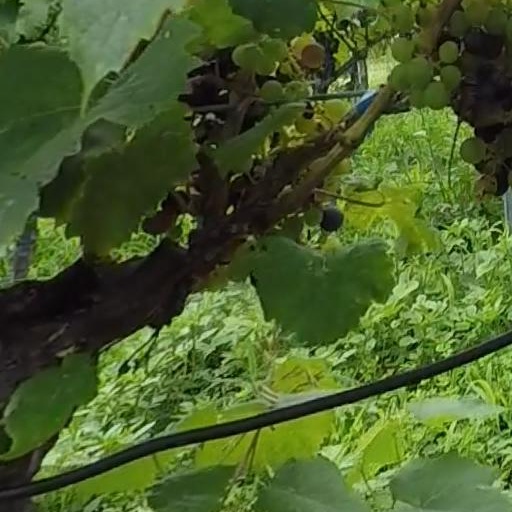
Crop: grape